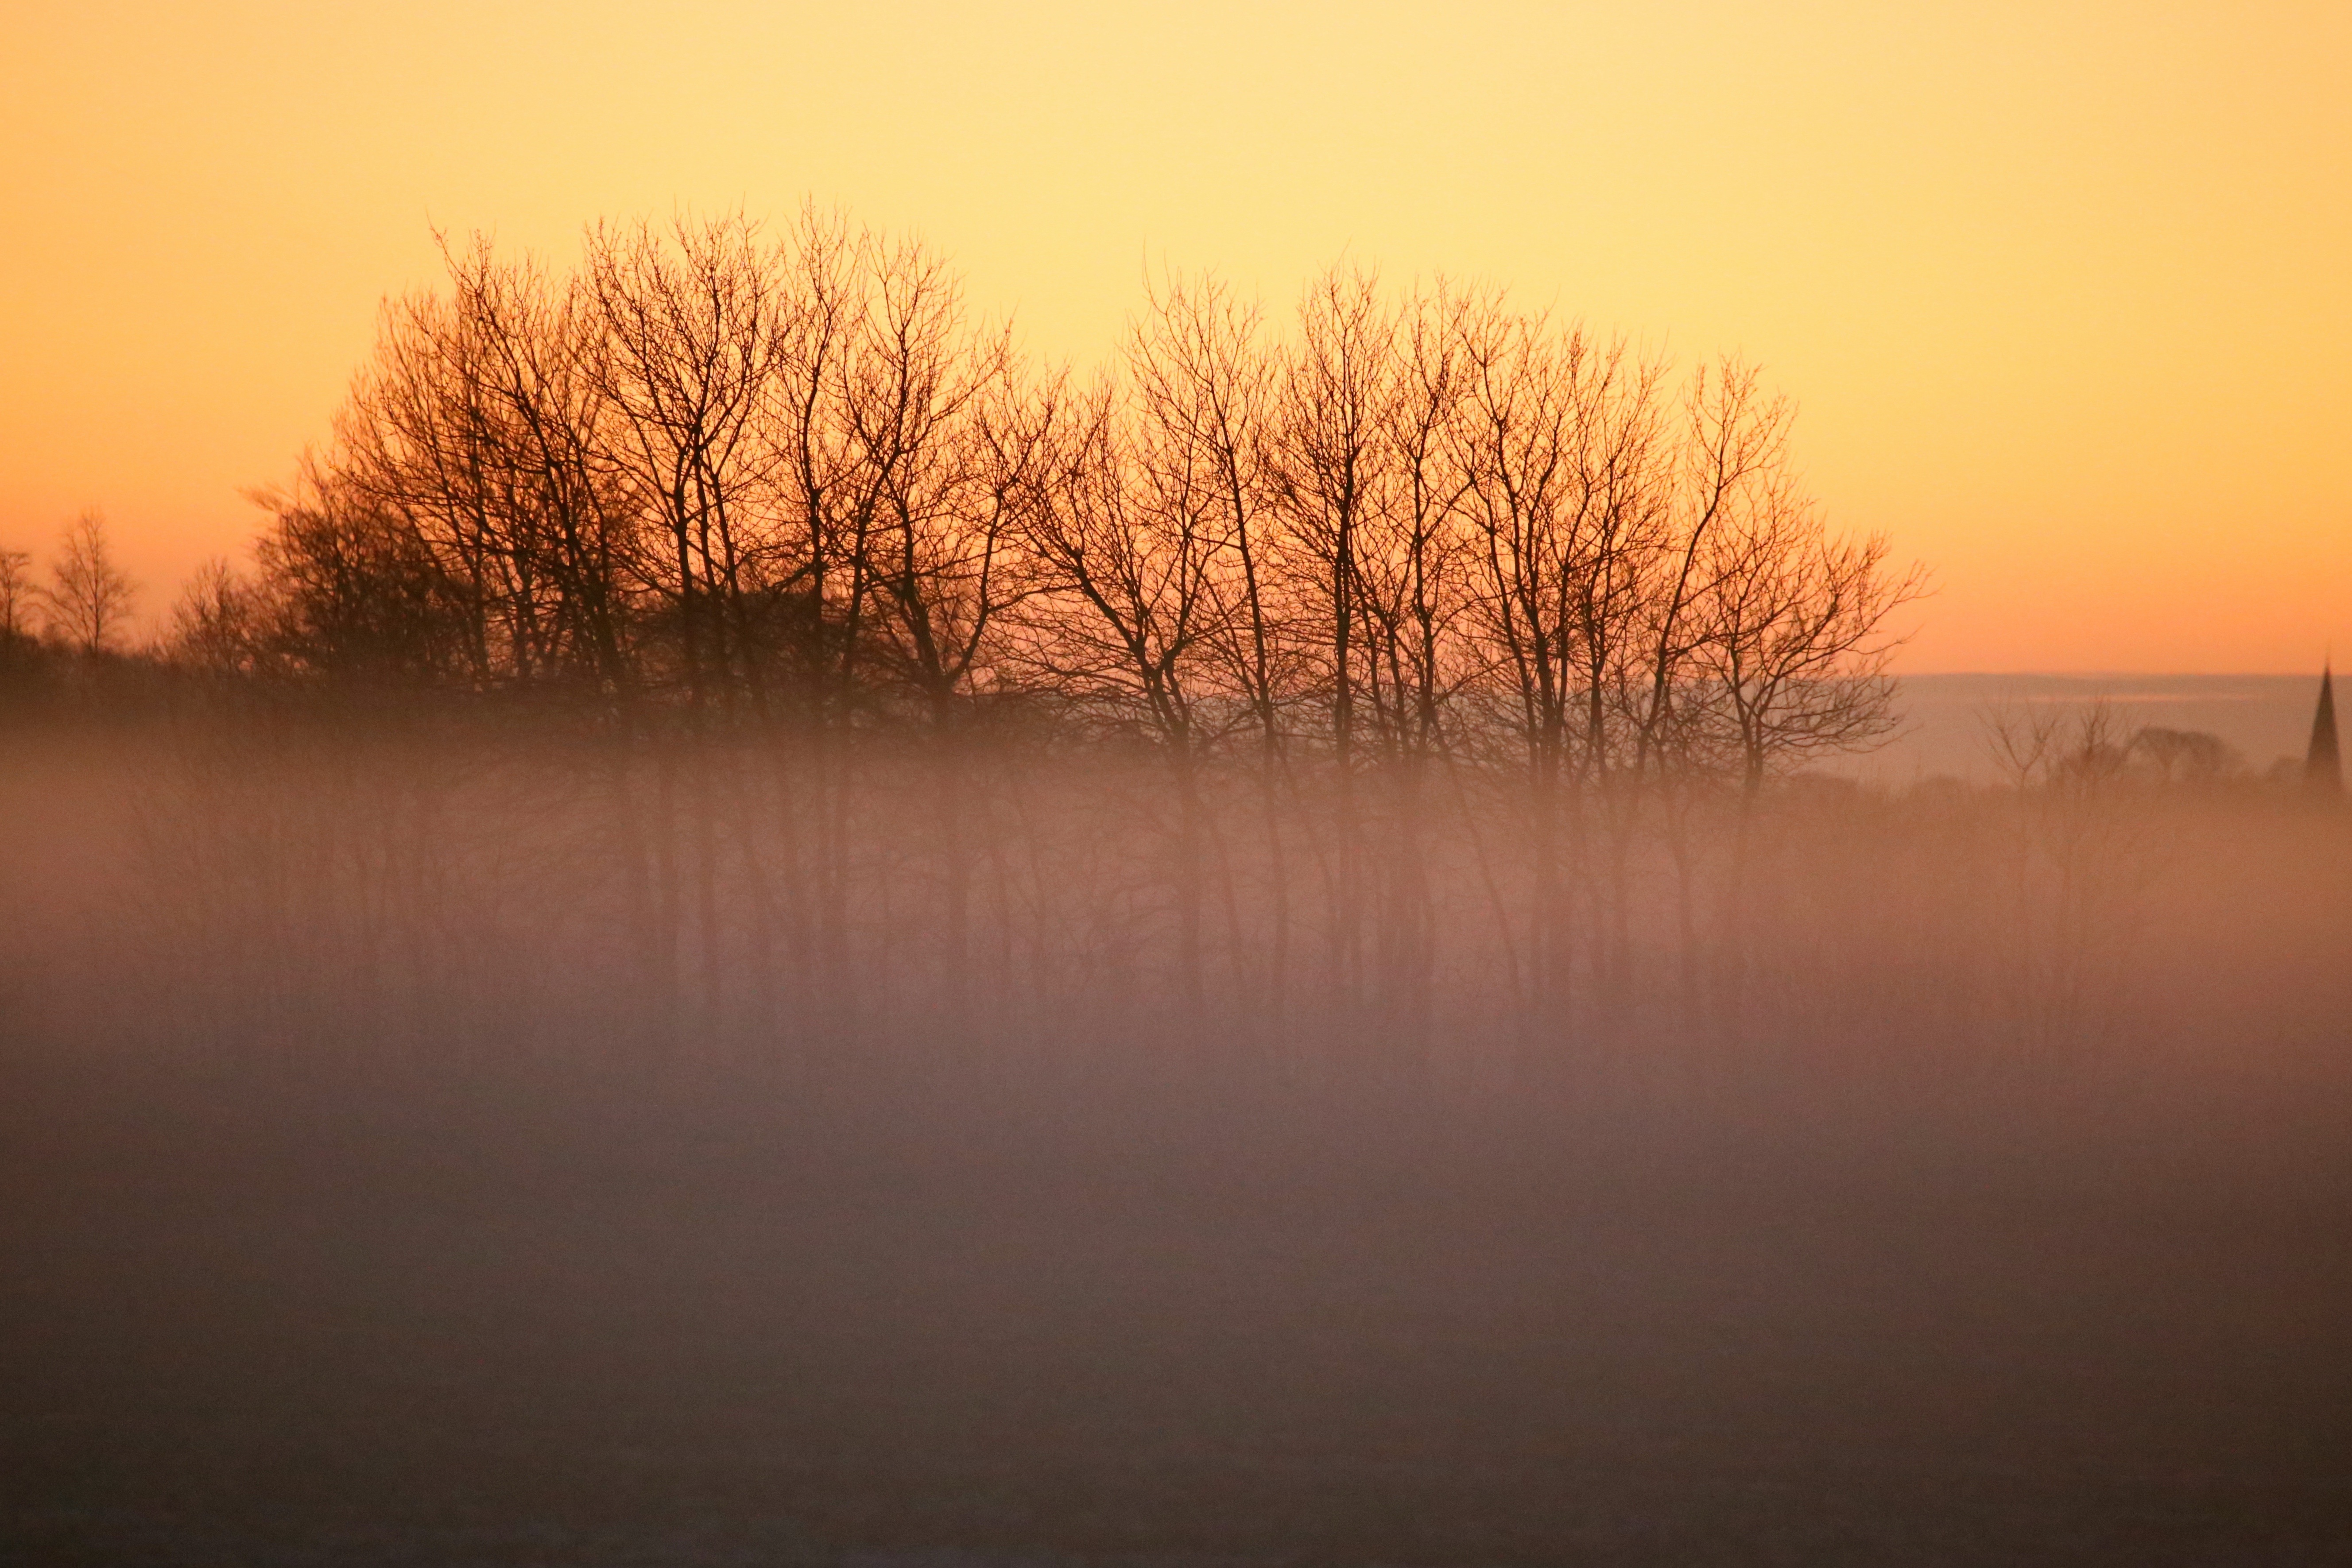
tree, nature, fog, sunrise, sunset, mist, sunlight, morning, lake, dawn, dusk, evening, reflection, landscapes, loch, atmospheric phenomenon